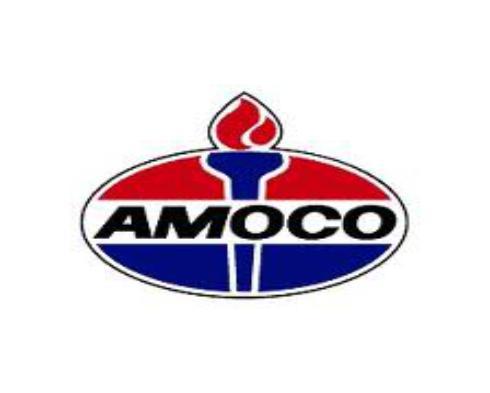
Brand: Amoco
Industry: Others